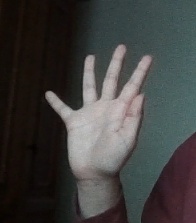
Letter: sheen